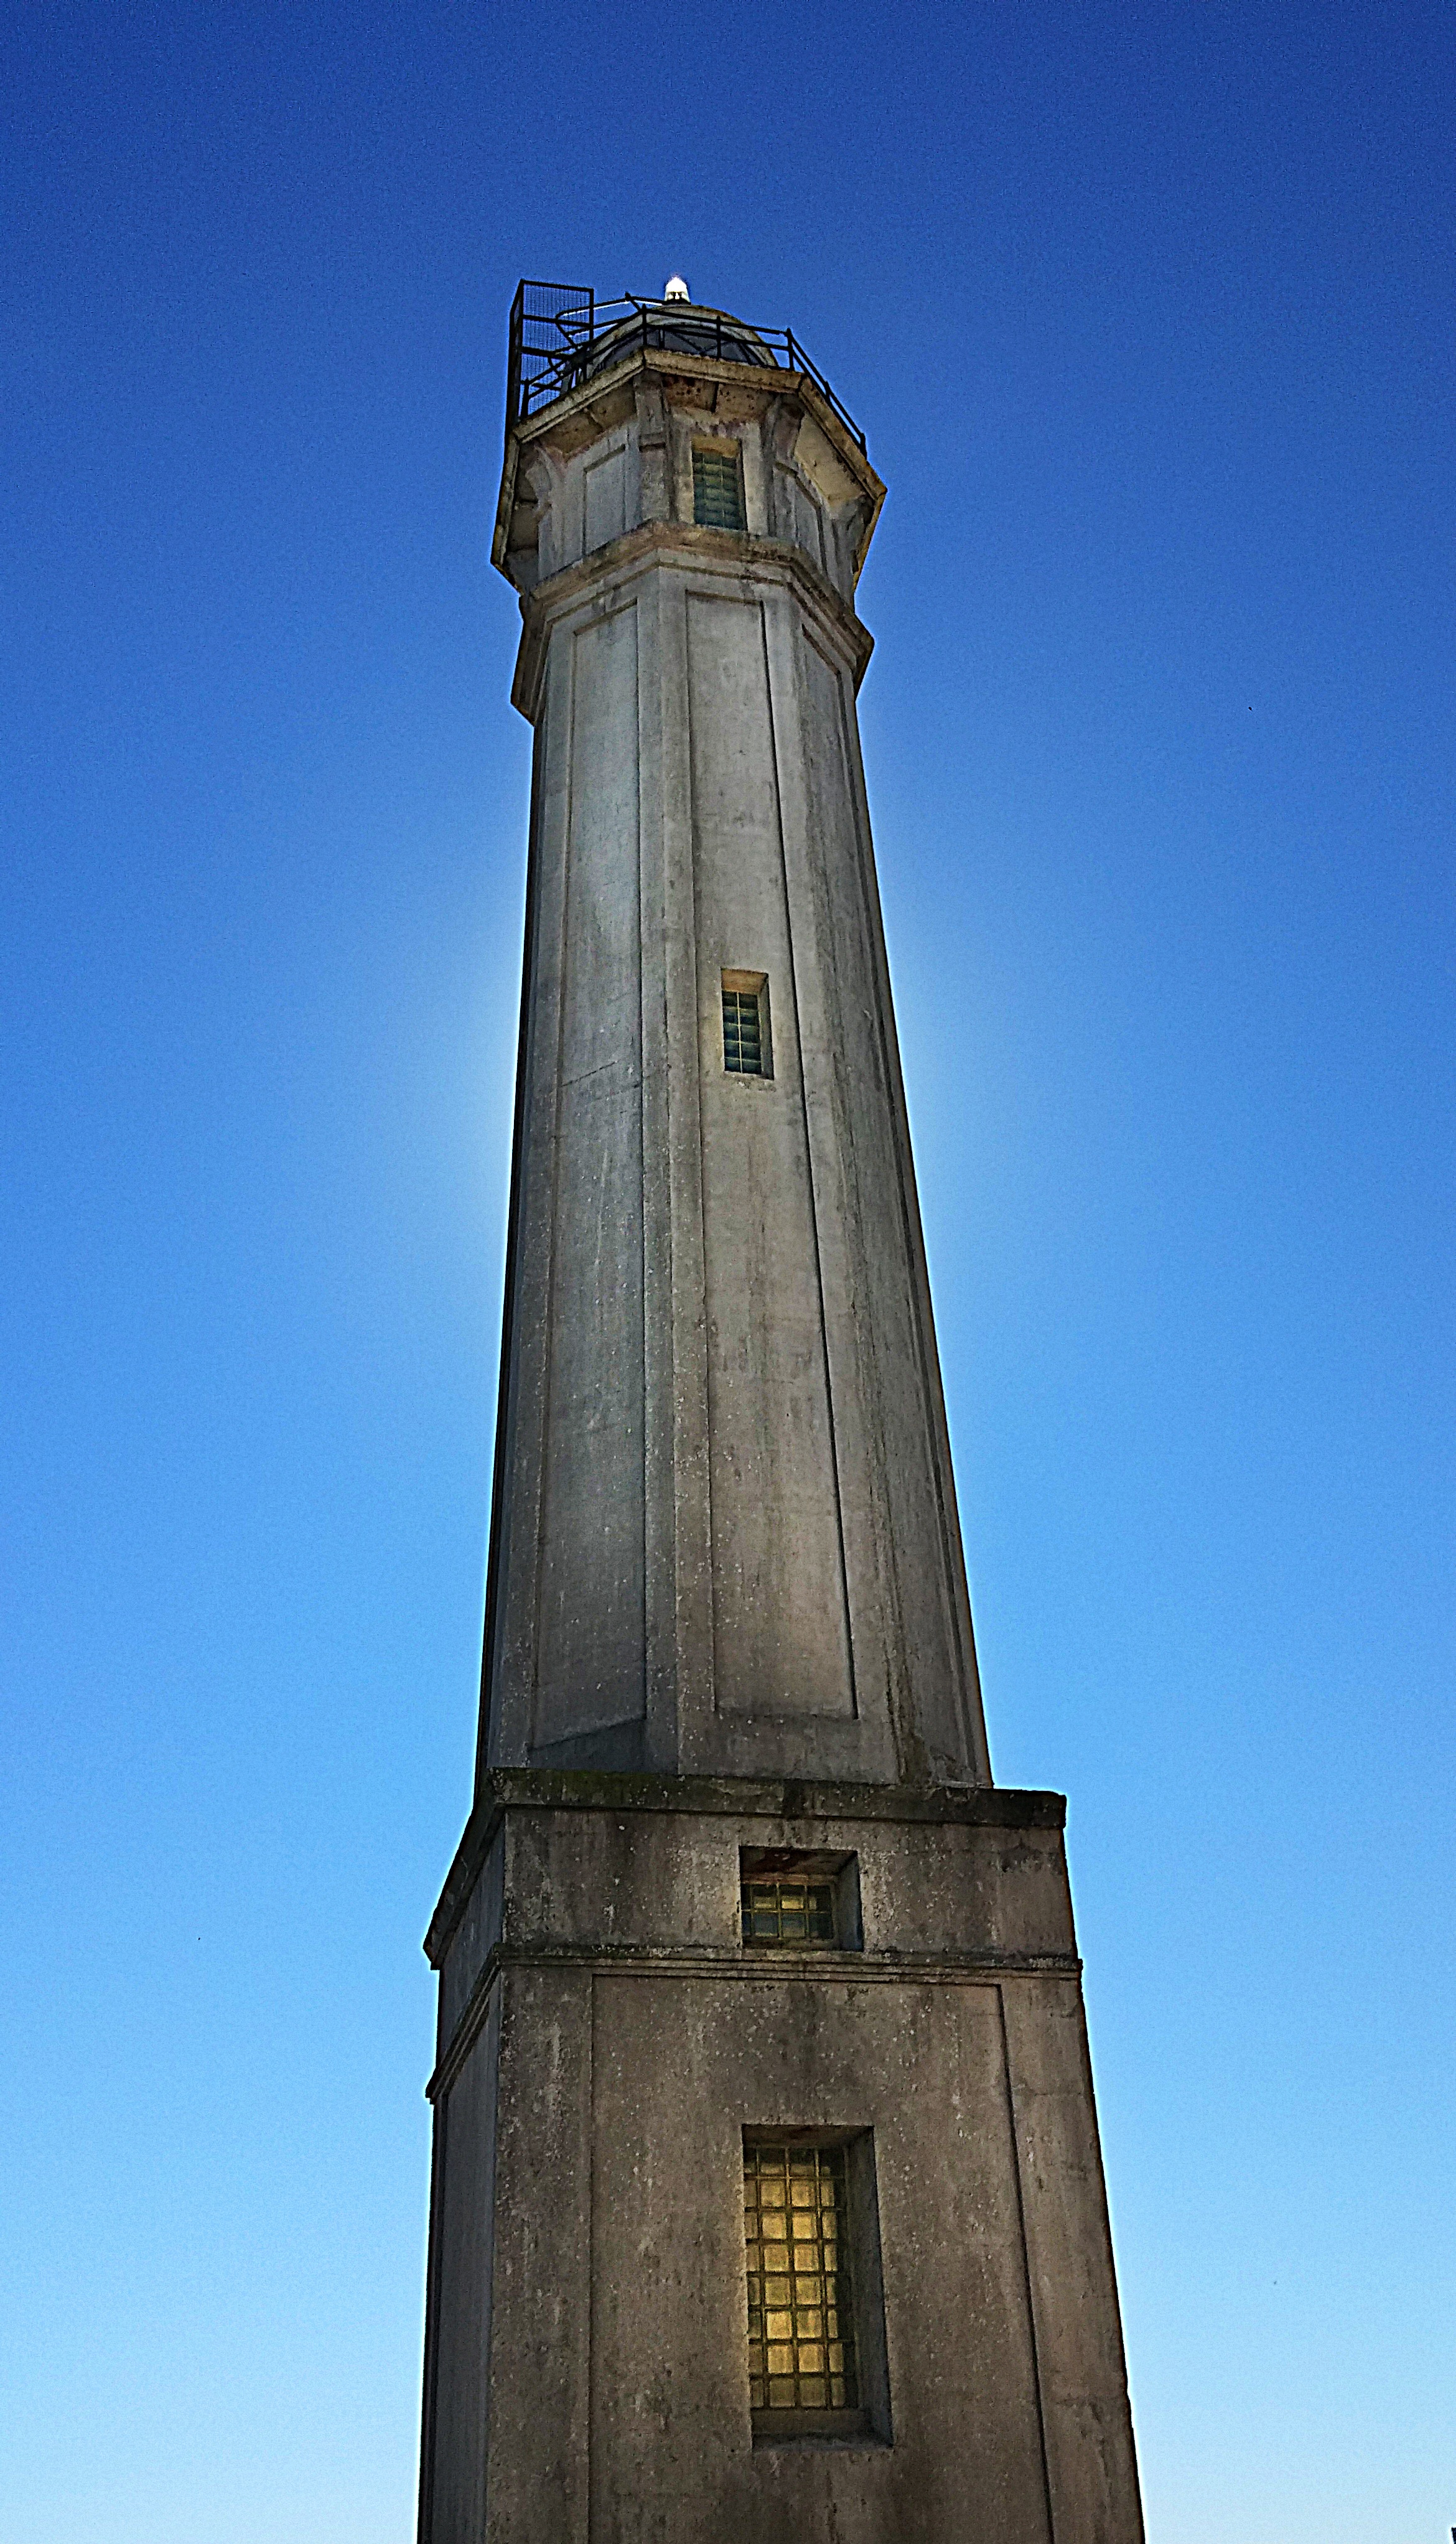
sea, coast, rock, ocean, lighthouse, architecture, sky, tourist, san francisco, tower, museum, island, landmark, blue, attraction, historic, tourism, california, bell tower, national, nautical, steeple, history, jail, federal, alcatraz, destination, penitentiary, control tower